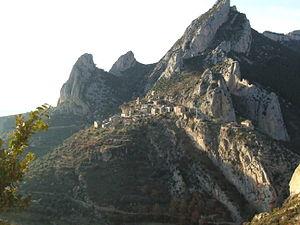
Abella de la Conca est une commune de la province de Lérida, en Catalogne, en Espagne, de la comarque de Pallars Jussà